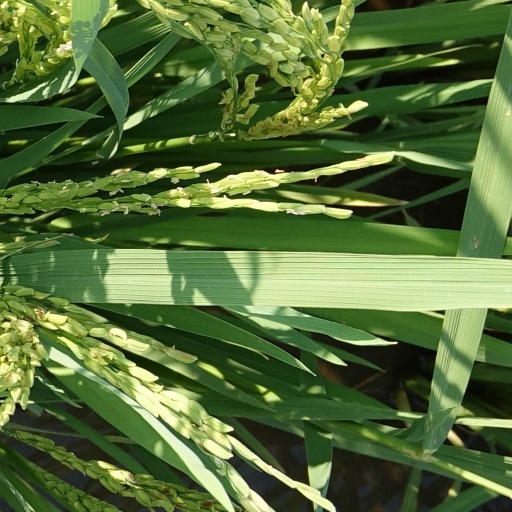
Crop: rice